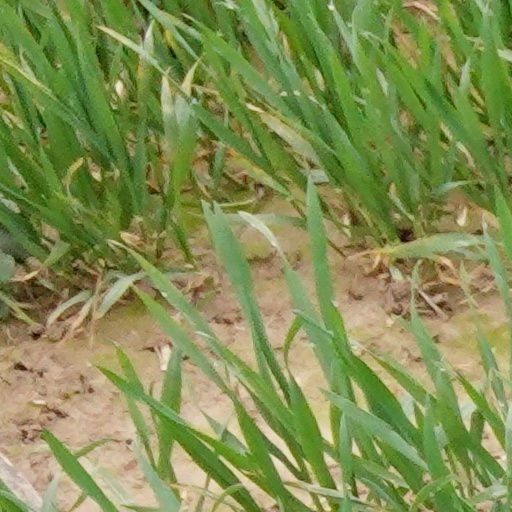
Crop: wheat